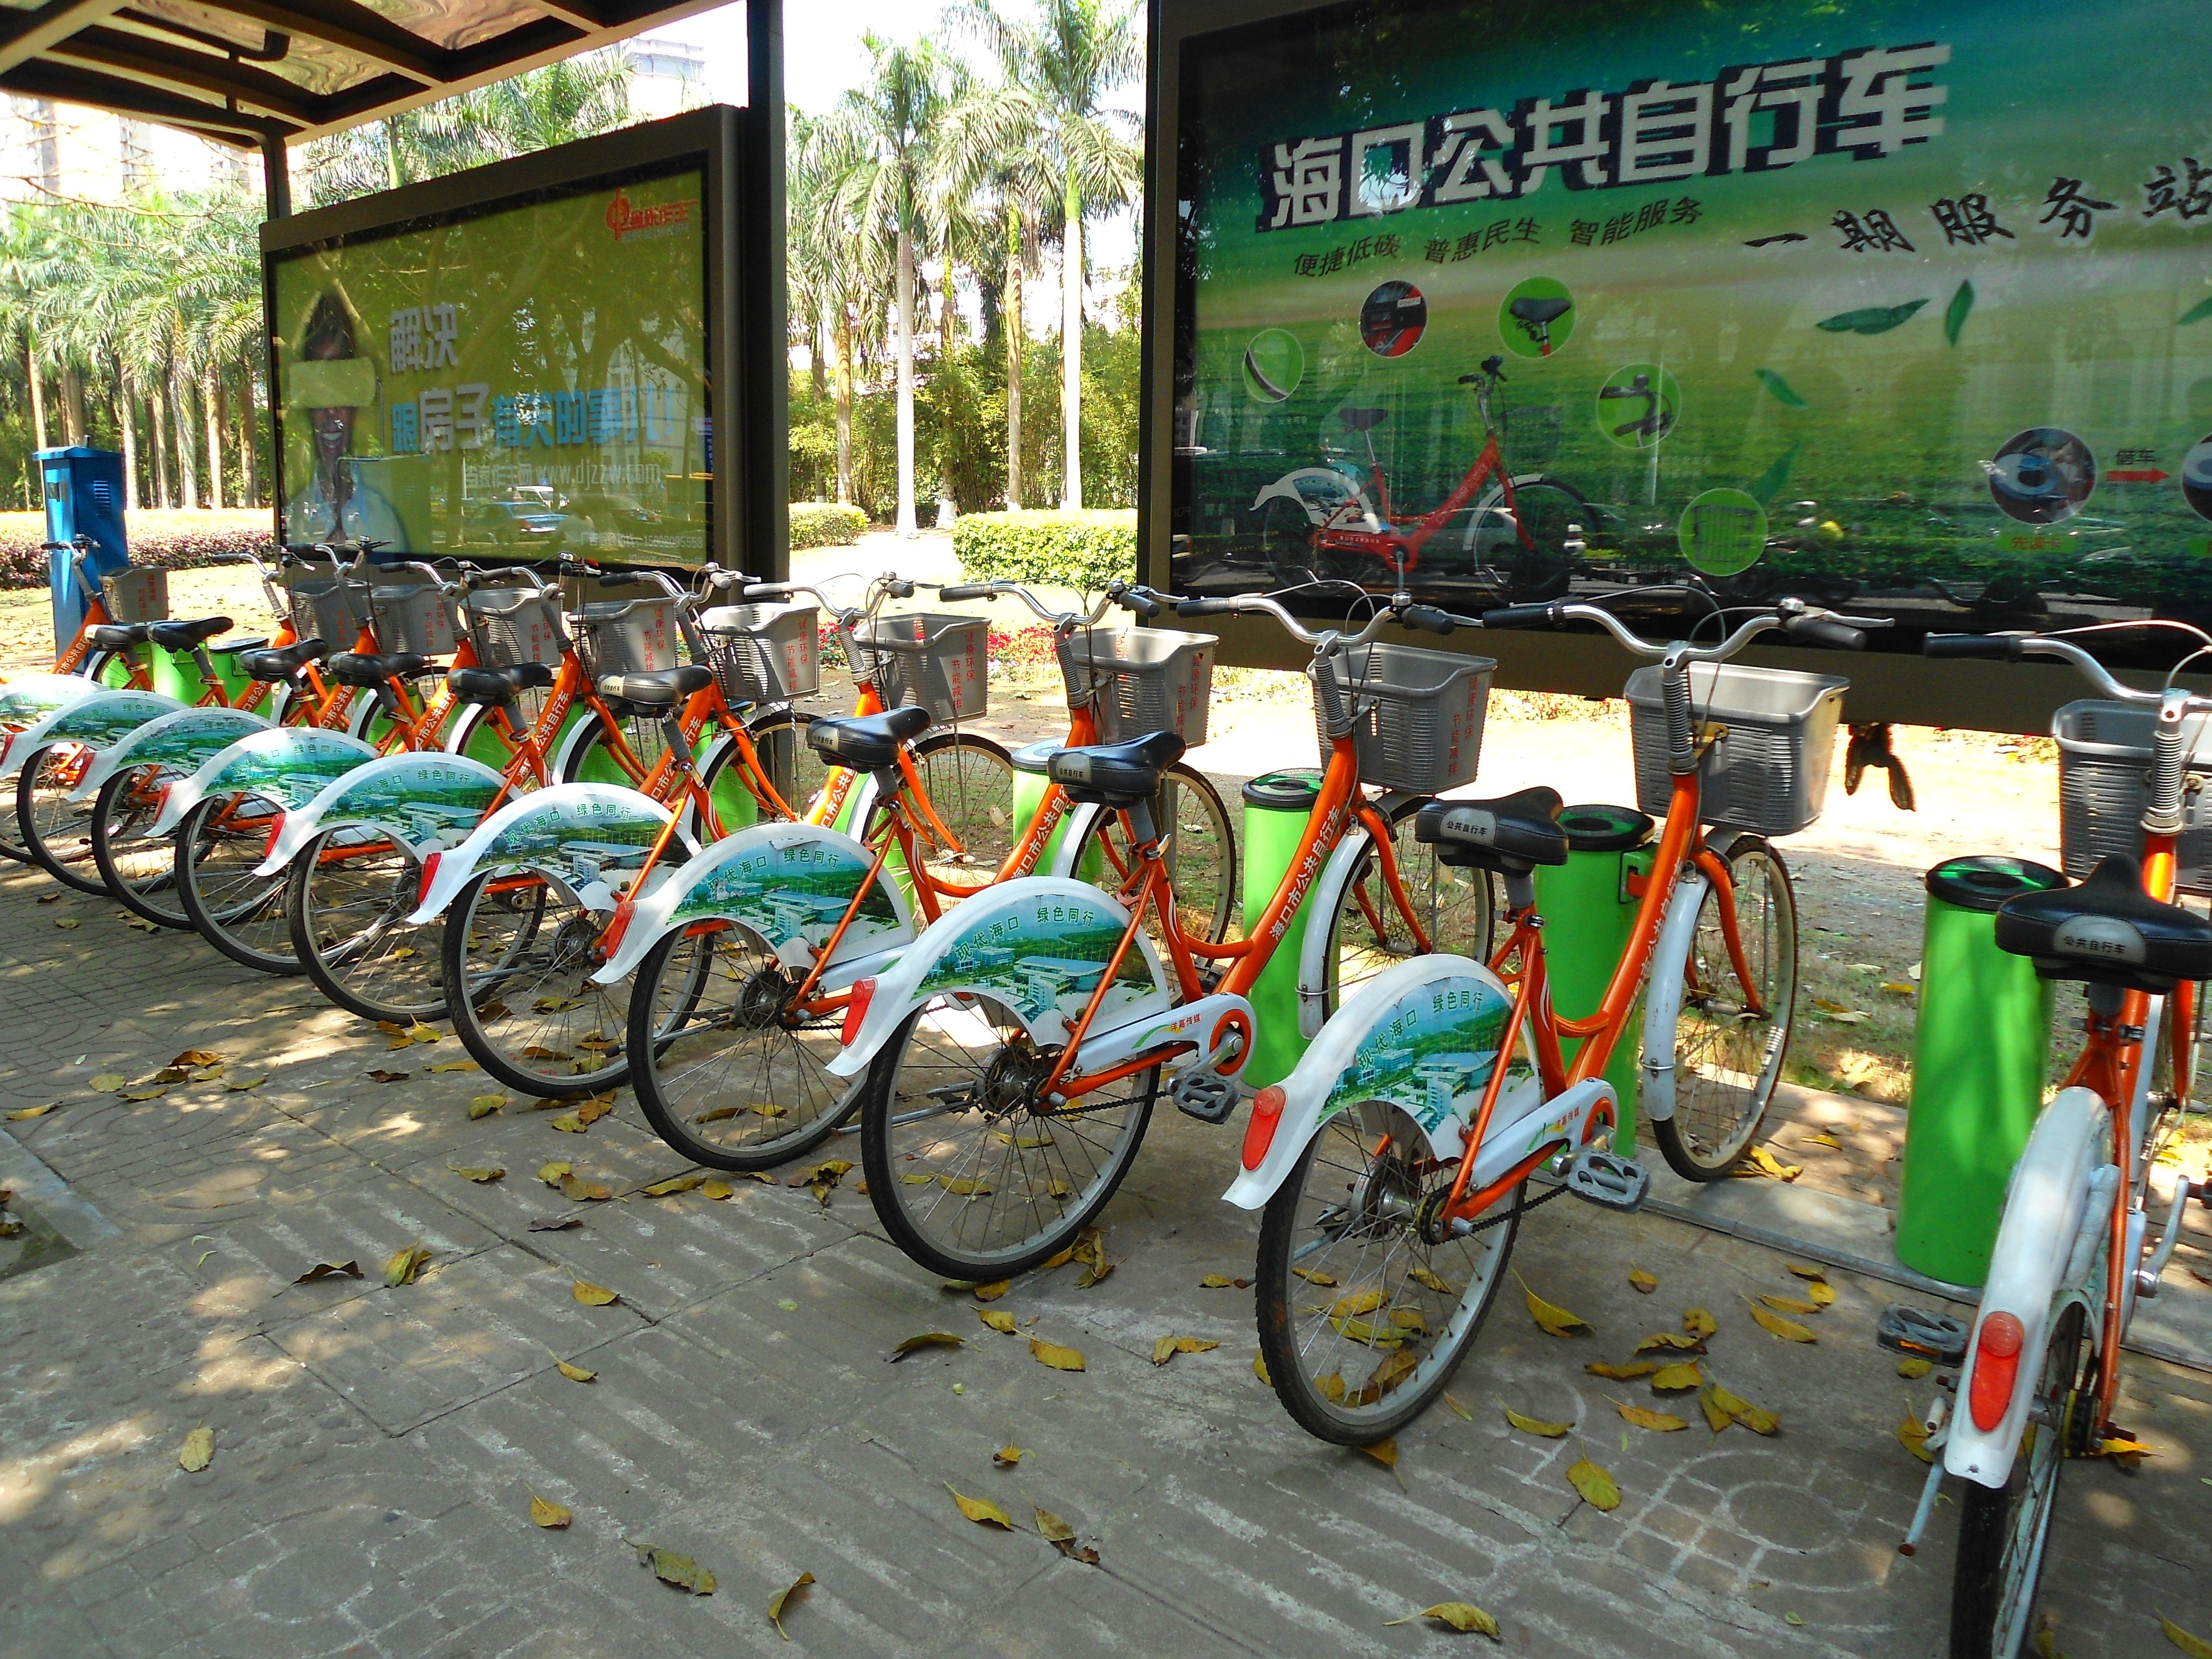
row, sidewalk, bicycle, city, urban, transportation, line, vehicle, tourism, sports equipment, mountain bike, cycling, outside, bicycles, signs, bikes, palms, china, palm trees, cities, road cycling, cycle sport, endurance sports, haikou